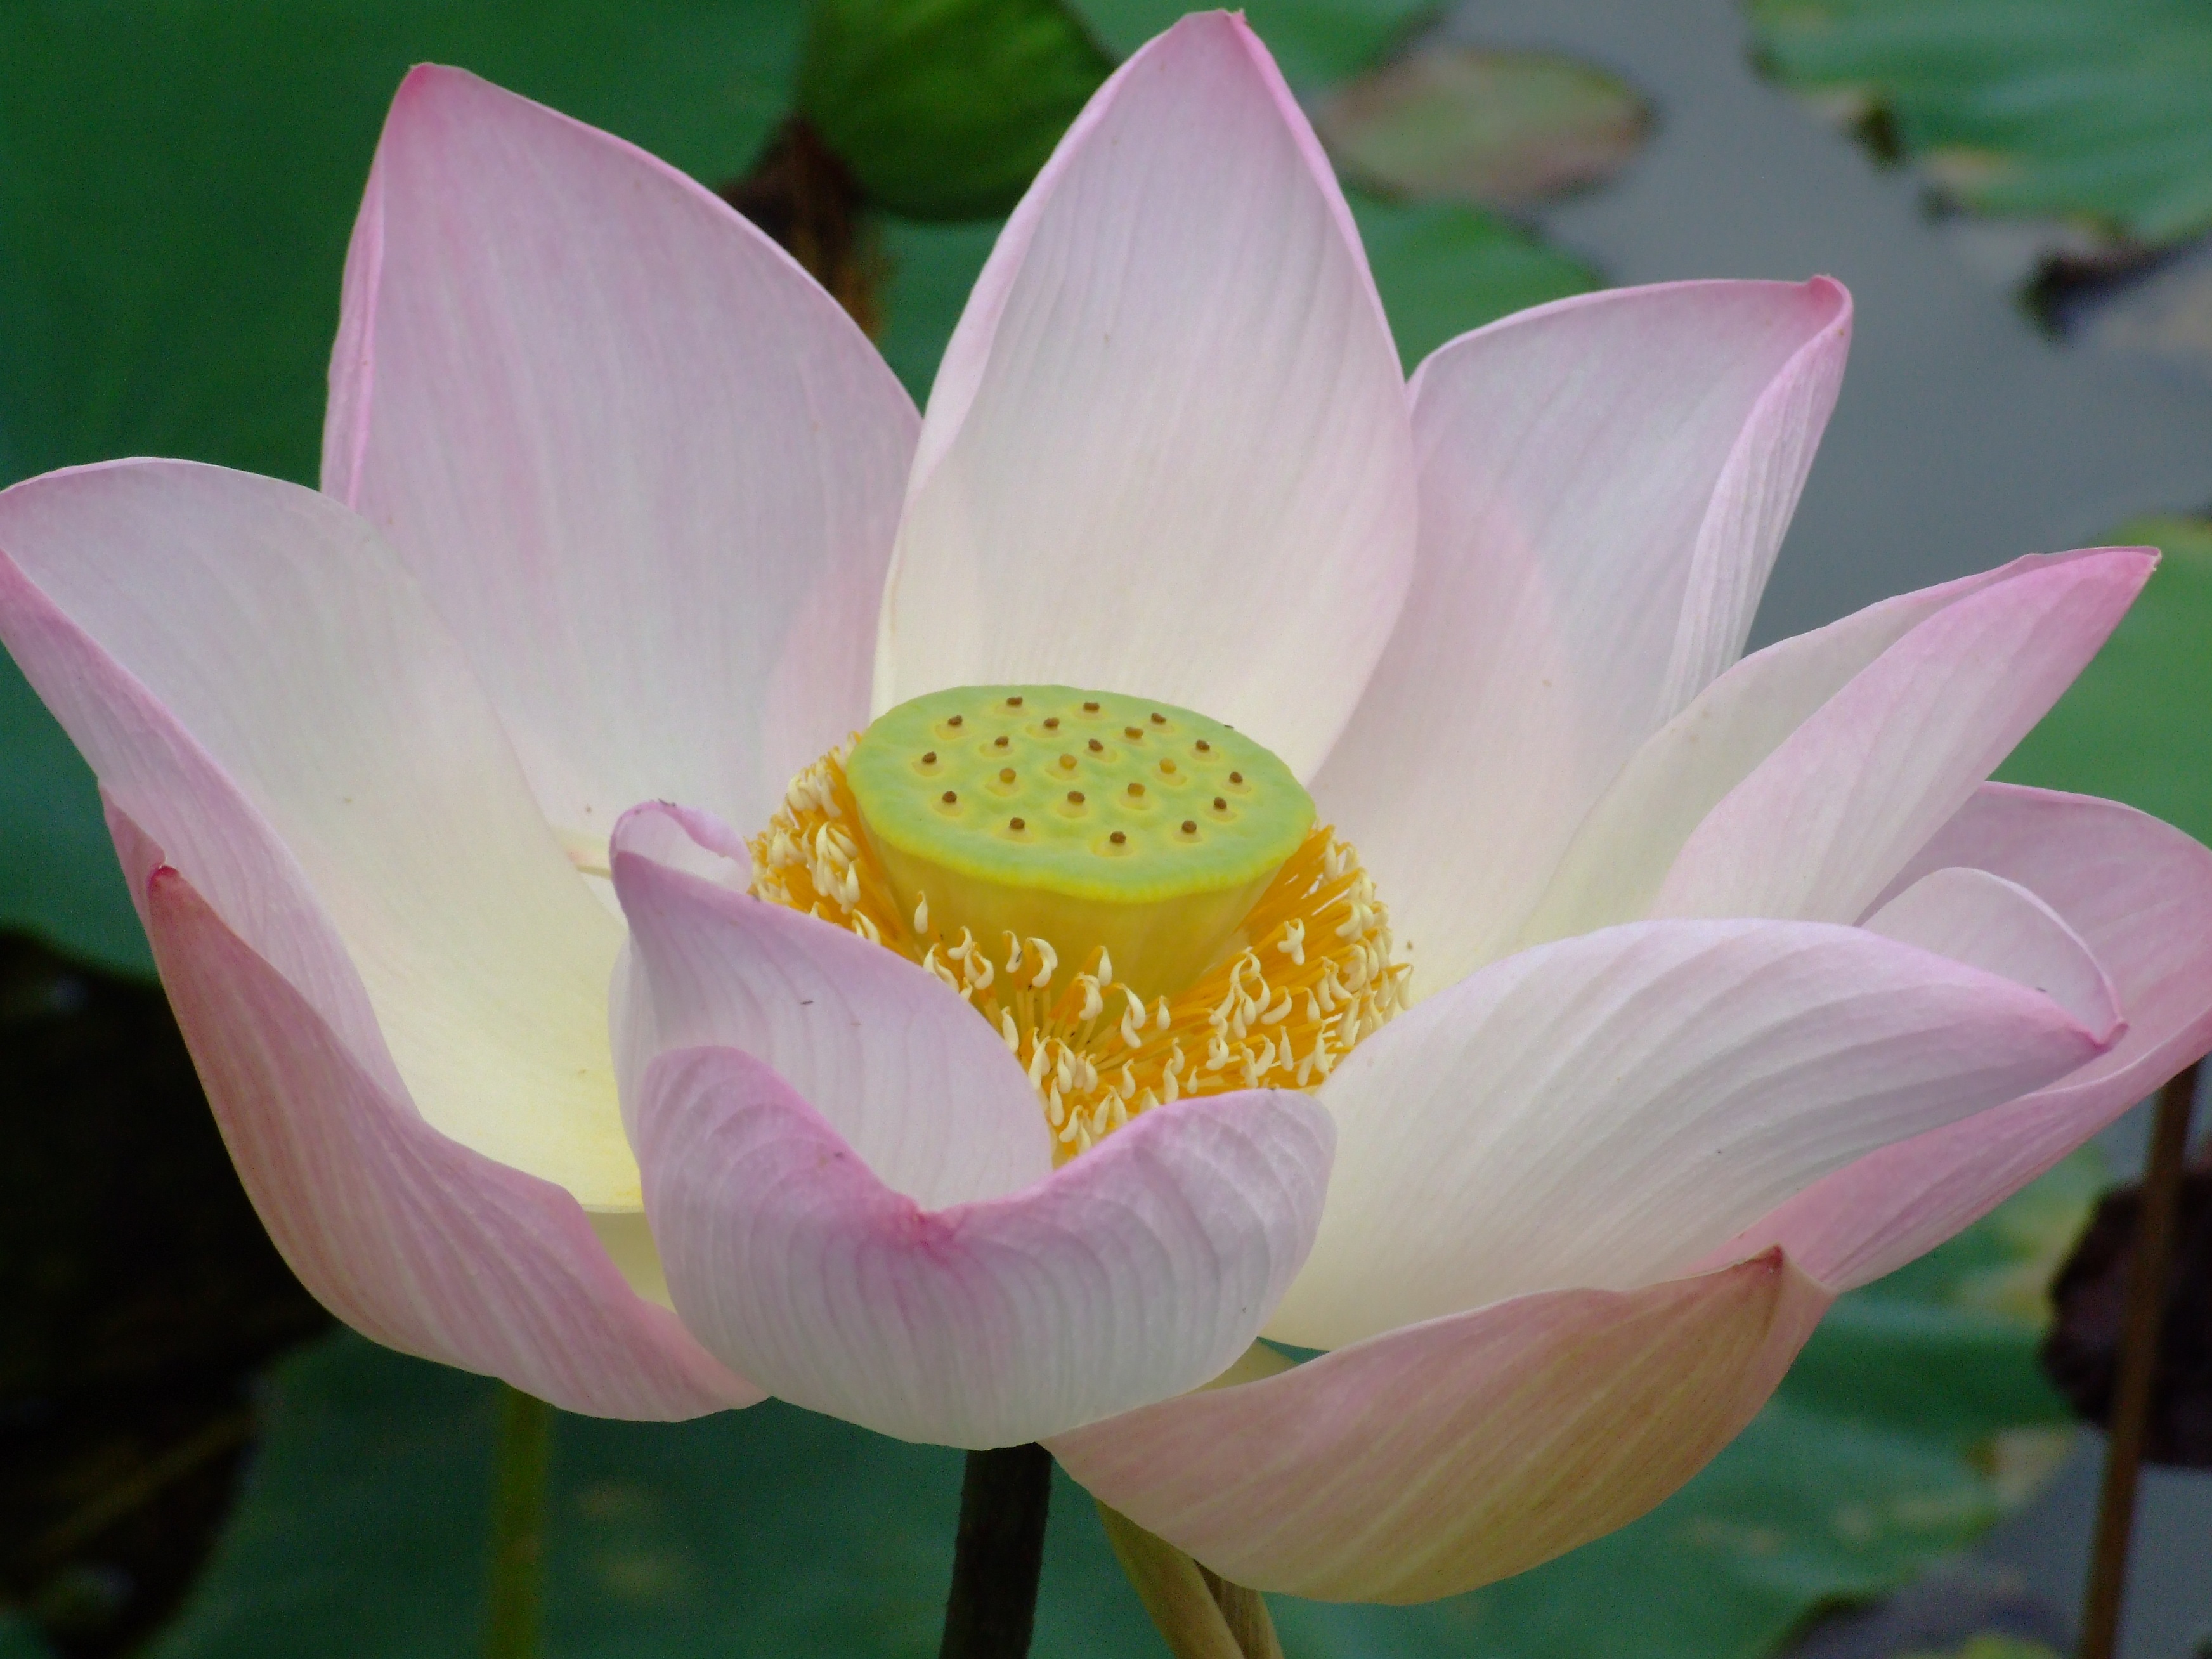
nature, blossom, plant, flower, petal, bloom, pond, pink, sacred lotus, aquatic plant, flora, water lily, lotus, beautiful, flowering plant, city car, plant stem, land plant, lotus family, proteales